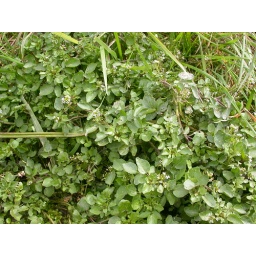
The small white flowers and club-shaped fruits are usually produced in profusion.